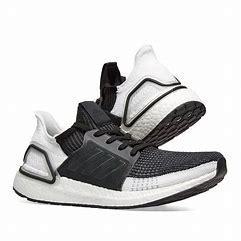
Brand: Adidas
Model: Ultra Boost 19